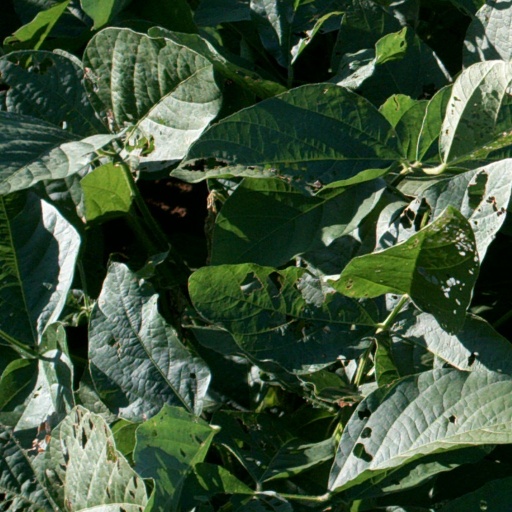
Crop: soybean